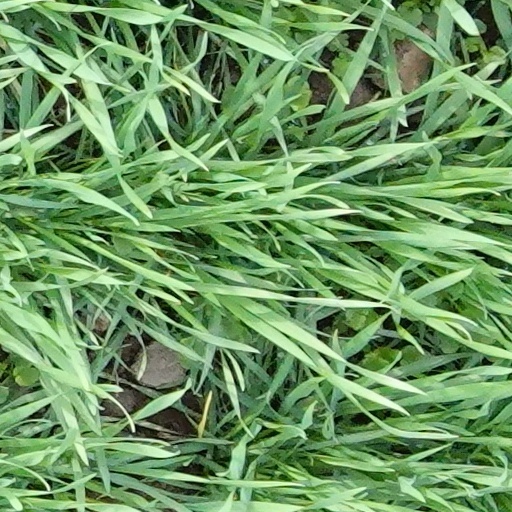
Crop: wheat